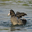
Label: bird